Young Goodman Brown

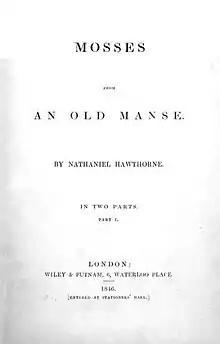
Title page of "Mosses from an Old Manse"

The story is set during the Salem witch trials, at which Hawthorne's great-great-grandfather John Hathorne was a judge, guilt over which inspired the author to change his family's name, adding a "w" in his early twenties, shortly after graduating from college. In his writings Hawthorne questioned established thought—most specifically New England Puritanism and contemporary Transcendentalism. In "Young Goodman Brown", as with much of his other writing, he utilizes ambiguity.